York Township, Steuben County, Indiana

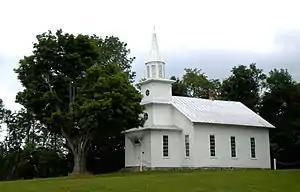
The Powers Church was built in 1876 on land donated by the Powers family. Restored in the 1970s, it was added to the National Register of Historic Places in 1983. Monthly non-denominational services are held in the summer.

In the decades before it was settled by white immigrants, York Township and the surrounding area were the domain of the Potawatomi Indians.